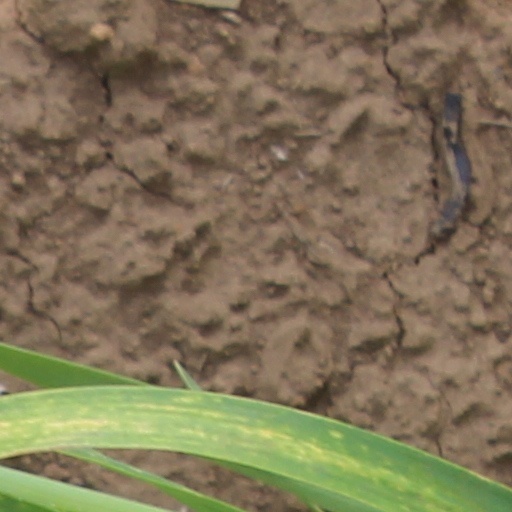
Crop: wheat